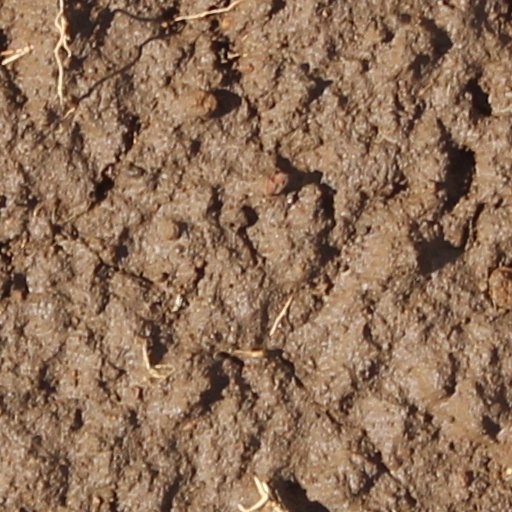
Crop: wheat